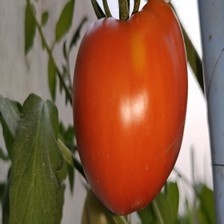
Label: tomato